Oakland, Maryland

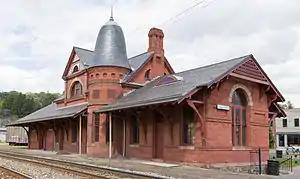
Oakland station, formerly along the Baltimore and Ohio Railroad

The Oakland post office is home to a Depression-era mural, "Buckwheat Harvest", painted by American artist Robert Franklin Gates. Gates was funded by the Treasury Section of Fine Arts to complete the mural as part of President Franklin Roosevelt's New Deal. Gates was probably inspired by Garrett County's strong tradition of growing buckwheat.